The Colbert Report

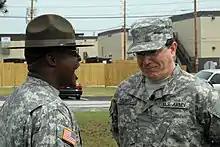
Drill sergeant SFC Chantz correcting PVT Colbert at Fort Jackson

In February 2007, Ben & Jerry's unveiled a new ice cream flavor in honor of Stephen Colbert, named Stephen Colbert's AmeriCone Dream. All proceeds were donated to charity through the Stephen Colbert AmeriCone Dream Fund, which distributed the money to various causes. In June 2007, Colbert broke his left wrist while performing his warm-up for the show. It was the subject of an extended bit on the program, including the creation of the "Wriststrong" wrist band, based on Lance Armstrong's "Livestrong" wrist band, which donated all proceeds to the Yellow Ribbon Fund. Colbert remained on the air without writers during the Writers Guild of America strike in 2007–08. Colbert modified the pronunciation of the show's name, pronouncing both of the formerly elided final "t"s; a similar move was made by "The Daily Show" which returned to air as "A Daily Show". During this period, he staged a mock feud between himself, Jon Stewart, and "Late Night" host Conan O'Brien over who made Republican Presidential candidate Mike Huckabee.